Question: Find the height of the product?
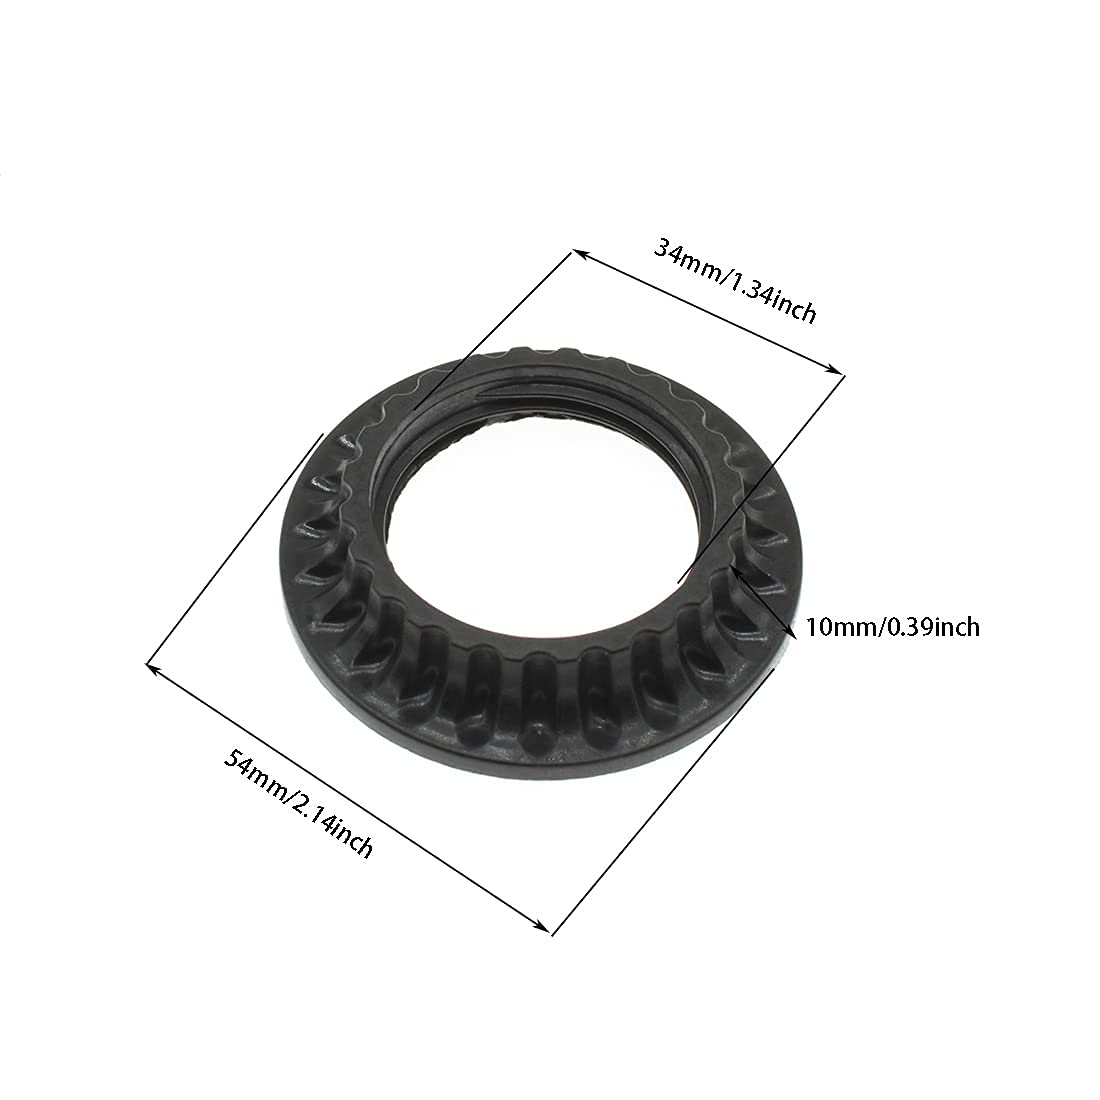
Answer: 54.0 millimetre